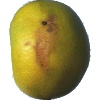
Label: pomelo_sweetie